Battle of Nitzanim

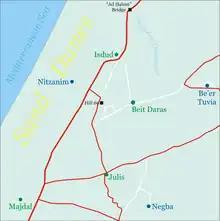
Orientation map

The Israeli defenders of Nitzanim consisted of two platoons from the Givati Brigade's 53rd Battalion, one of which was made up of new recruits, for a total of 74 soldiers. The recruits had been brought in from the reserve 58th Battalion during Operation Pleshet, in order to free up a more experienced platoon from Nitzanim for the operation. There were also 67 local paramilitaries, ten of them women, for a total of 141 combatants. The force had seventy rifles, thirty submachine guns, four Bren light machine guns, a 4-inch mortar, one PIAT and a few grenades. Nitzanim had three elevations: the highest was in the northeast, where water towers were built; in the center was the dining hall; and to the south was the "Palace"/"Mansion", an abandoned Arab house which was higher than its surroundings. The three elevations were surrounded by a ring of positions connected by a series of communication ditches. The local commander divided his force into fourteen positions, maintaining a reserve force for reinforcement of weak points and counterattacks in case the Egyptians broke through the position line.